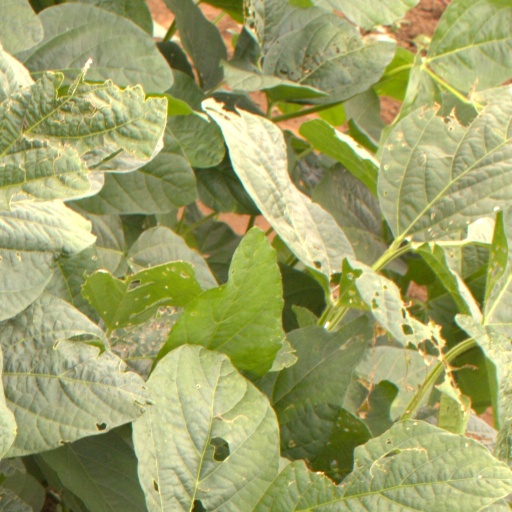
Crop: soybean